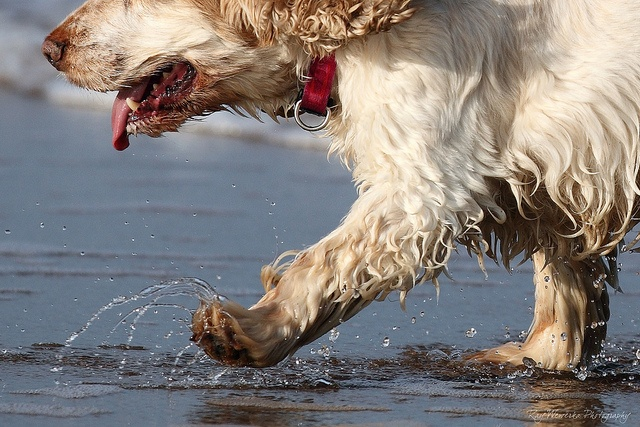
A white dog walking across a wet beach.
a dog walks on the beach through the water
there is a dog that is running in the water
A dog walks at the end of the ocean.
A dog steps into water on a beach.